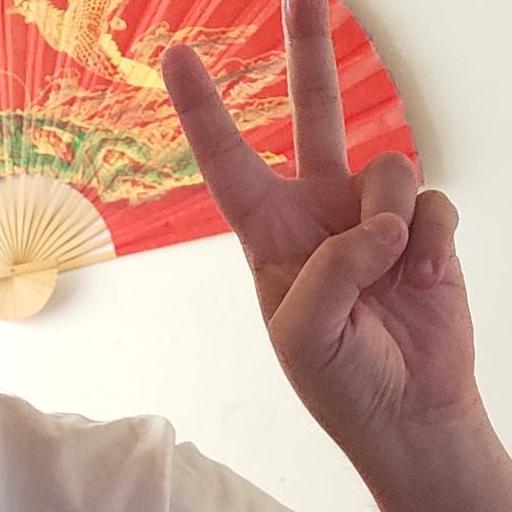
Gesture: peace